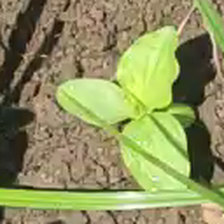
Weed species: Kena_(Commplina_benghalensio)